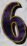
Number: 6